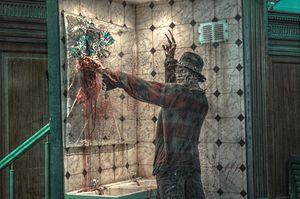
Freddy Krueger est un personnage de fiction créé par Wes Craven, incarné pour la première fois par Robert Englund dans Les Griffes de la nuit ainsi que dans les huit autres films de la saga, puis par Jackie Earle Haley dans le remake de 2010 Freddy : Les Griffes de la nuit.